Minnesota Wing Civil Air Patrol

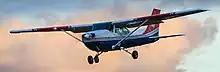
A Minnesota Wing Civil Air Patrol reconnaissance airplane

Minnesota Wing operates 19 aircraft (Cessna 172 and Cessna 182 airframes) along with trained ground teams to support operations in Search and Rescue, Disaster Relief, and Homeland Security.